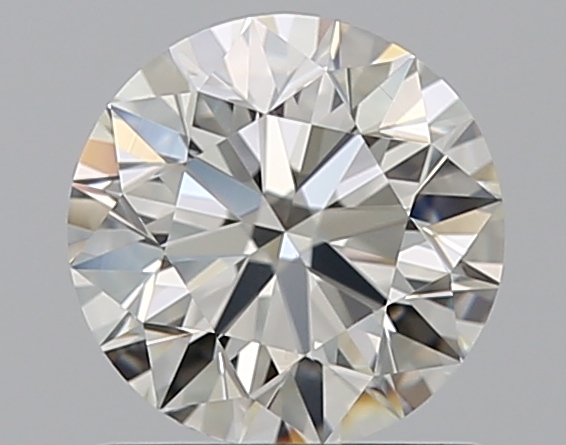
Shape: round
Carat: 0.9
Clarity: IF
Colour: J
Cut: EX
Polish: EX
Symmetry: EX
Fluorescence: N
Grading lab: GIA
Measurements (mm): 6.12 x 6.16 x 3.85